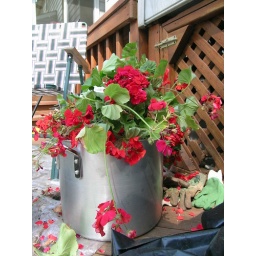
I put them in pot of water so I can enjoy the blooms a little longer